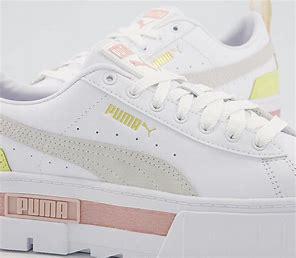
Brand: Puma
Model: Mayze